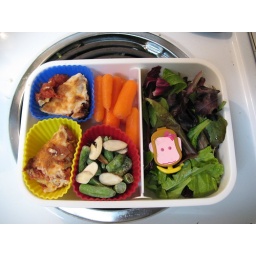
Two silicone cupcake holders with chilaquiles, carrots, frozen green beans with almonds, salad and dressing in the monkey cup.